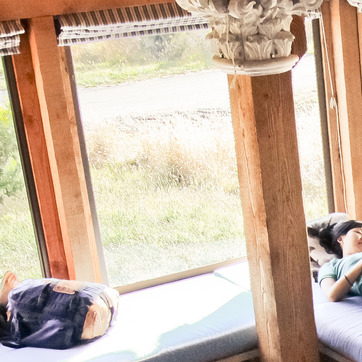
Material: glass